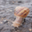
Label: snail